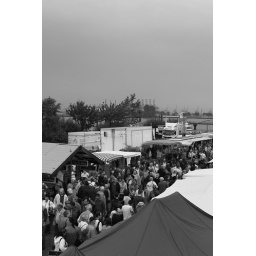
Auf dem Fischmarkt in Hamburg.. At the fish market in Hamburg (Germany)..